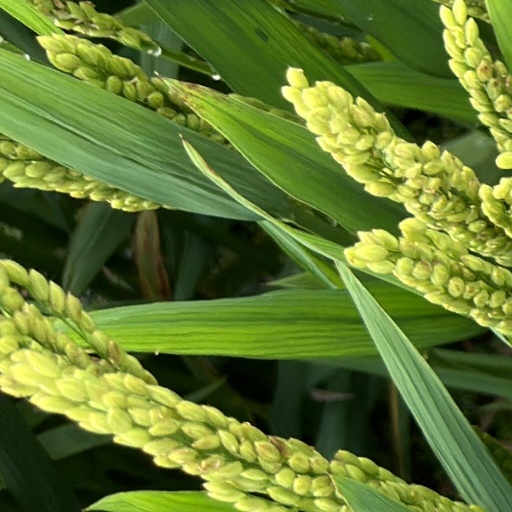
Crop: rice